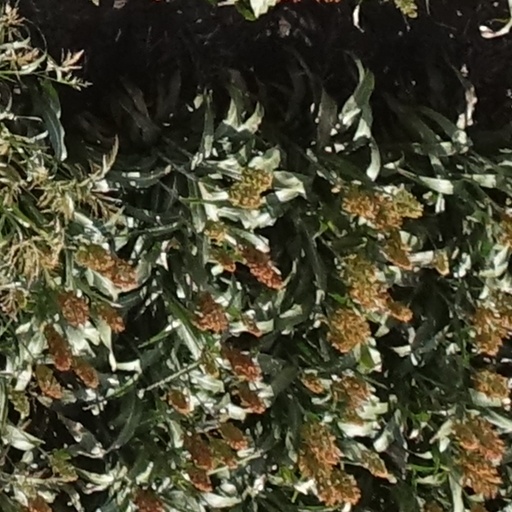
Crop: sorghum